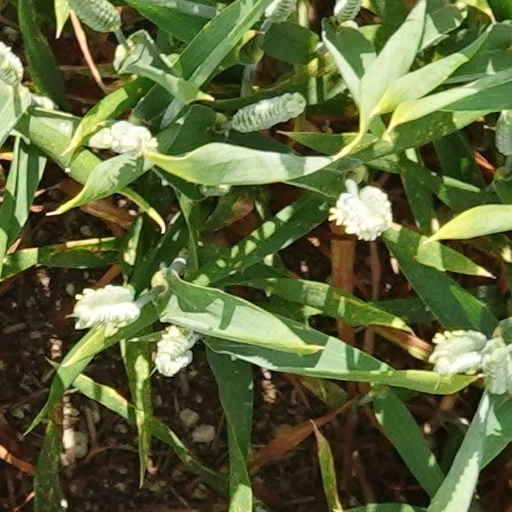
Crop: wheat